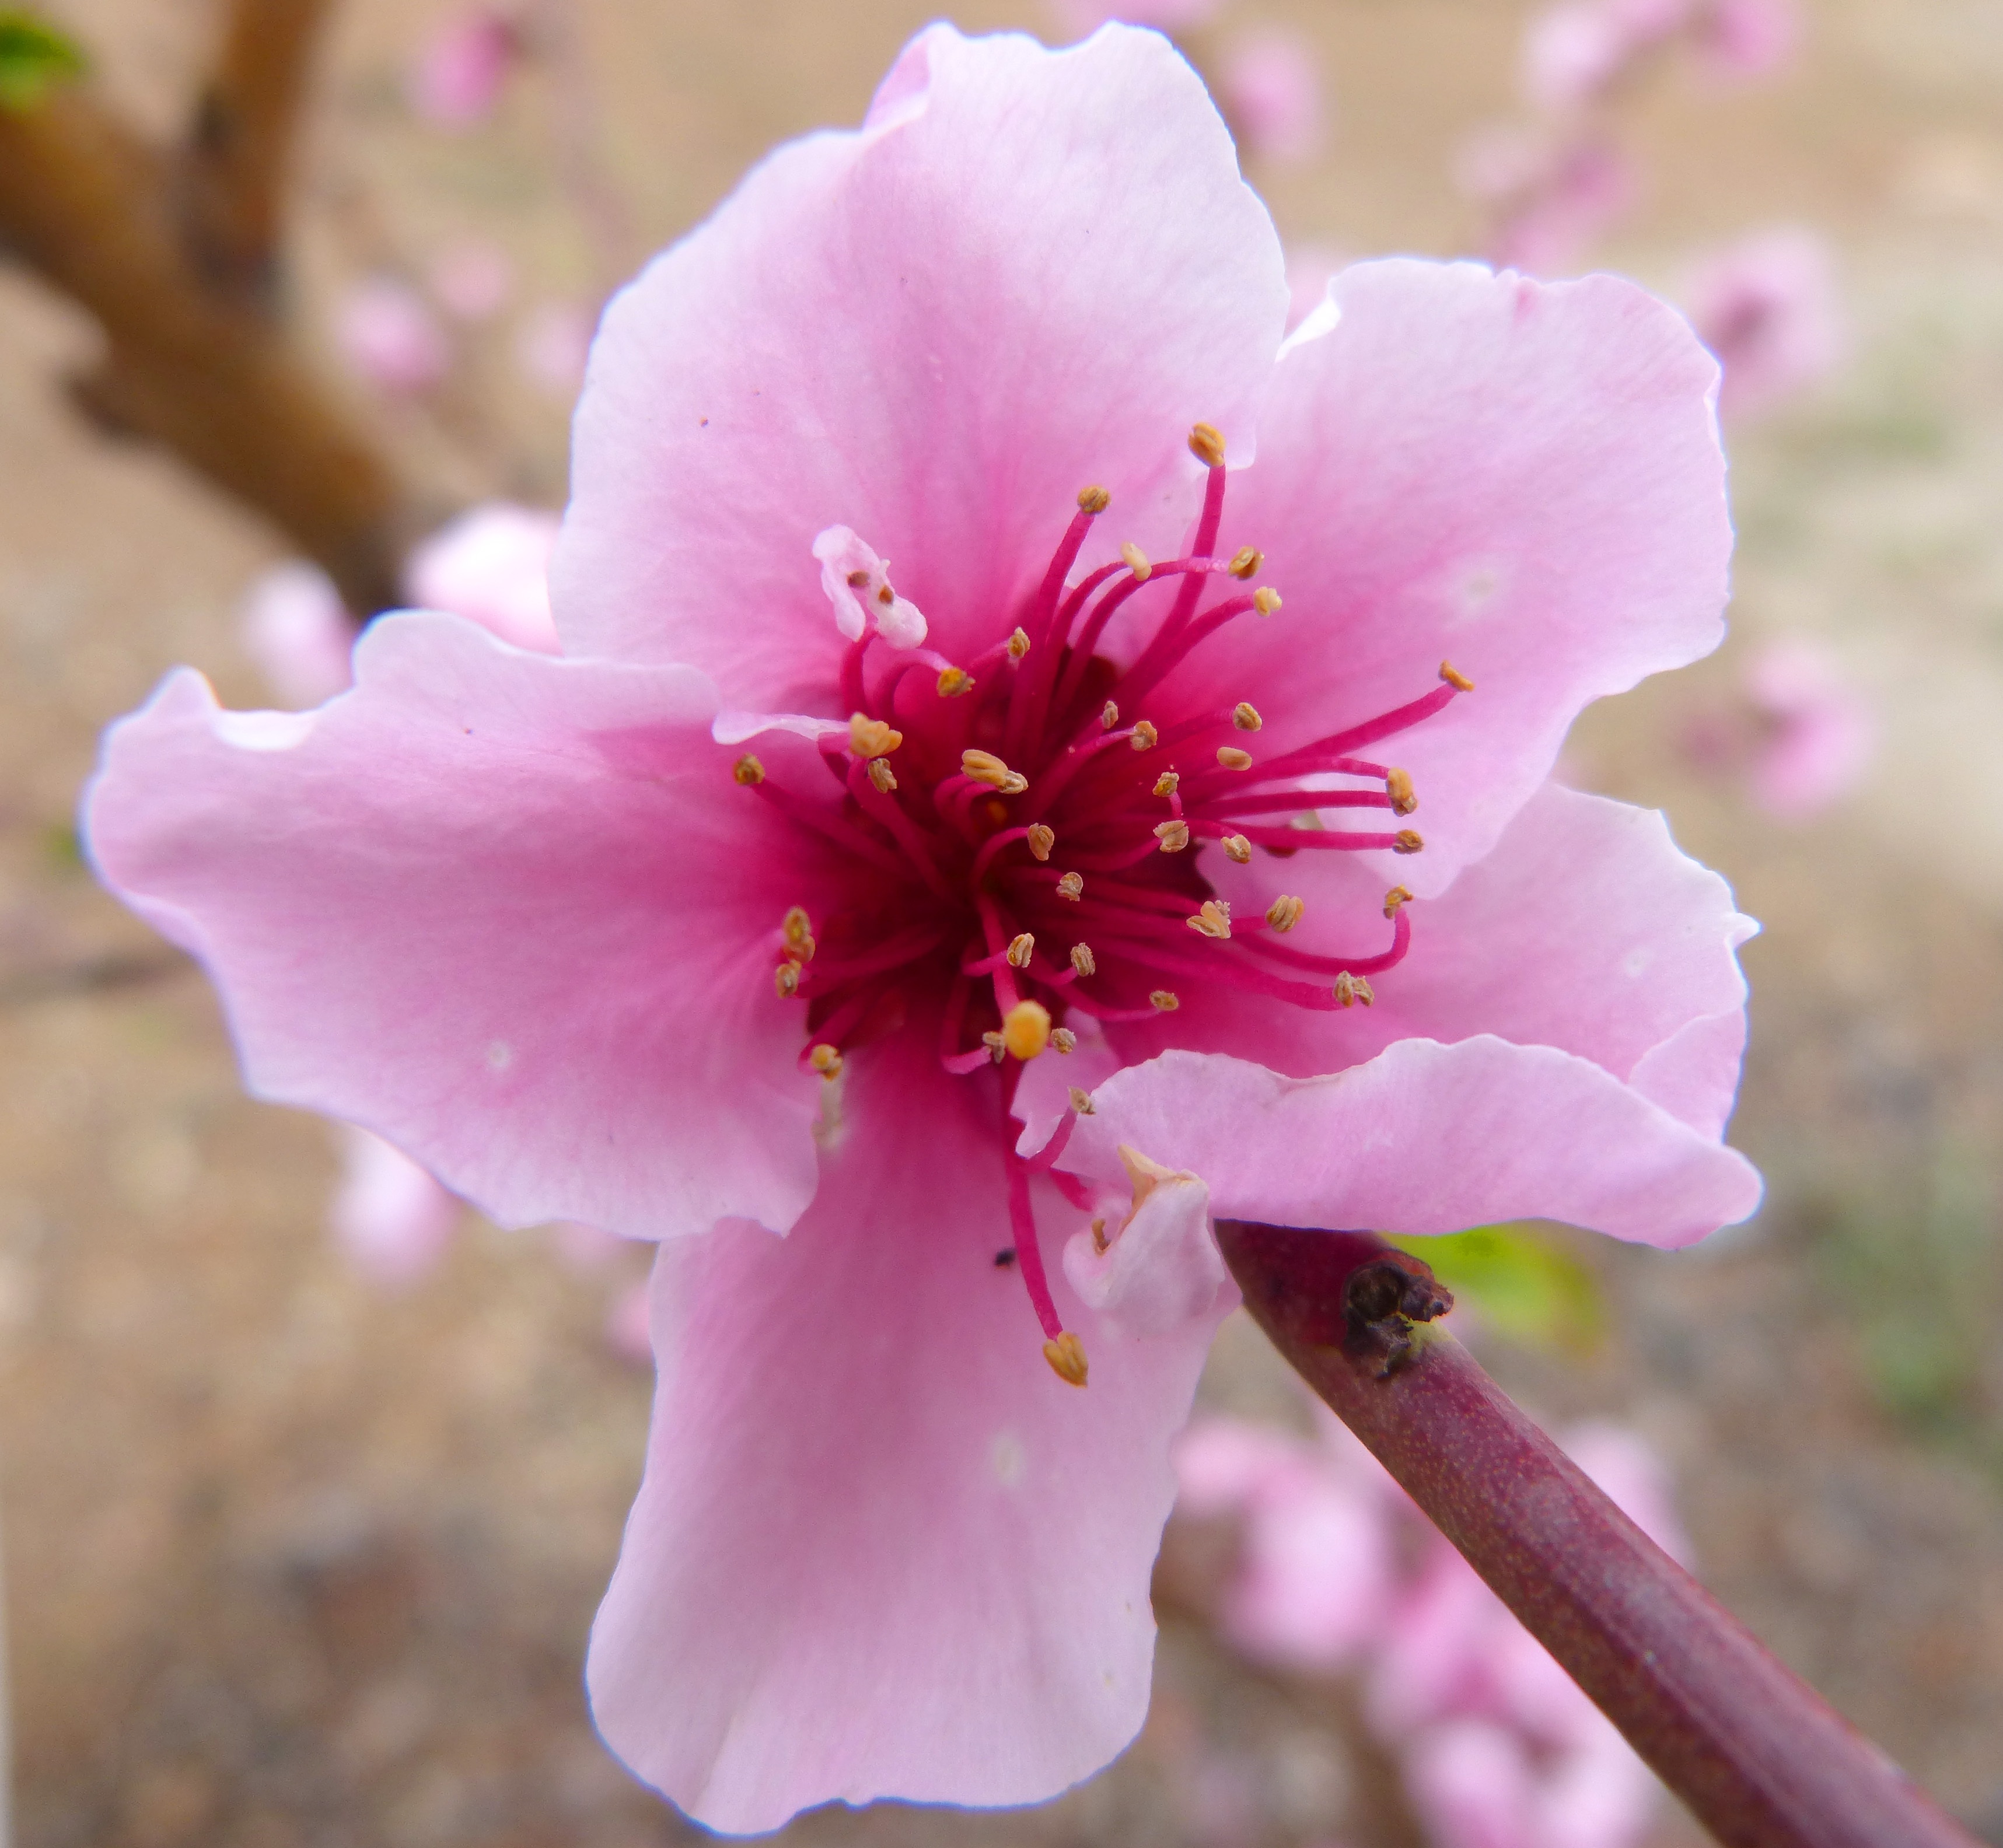
branch, blossom, plant, fruit, flower, petal, bloom, spring, produce, botany, pink, flora, cherry blossom, close up, shrub, detail, pistils, macro photography, flowering plant, rose family, land plant